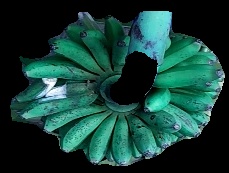
Variety: rasbale
Grade: grade3